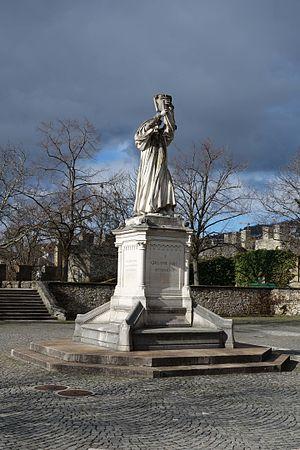
Sur l'esplanade de la Collégiale de Neuchâtel.